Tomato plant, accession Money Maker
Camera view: tilt-top (135 deg); turntable rotation: 60 degrees
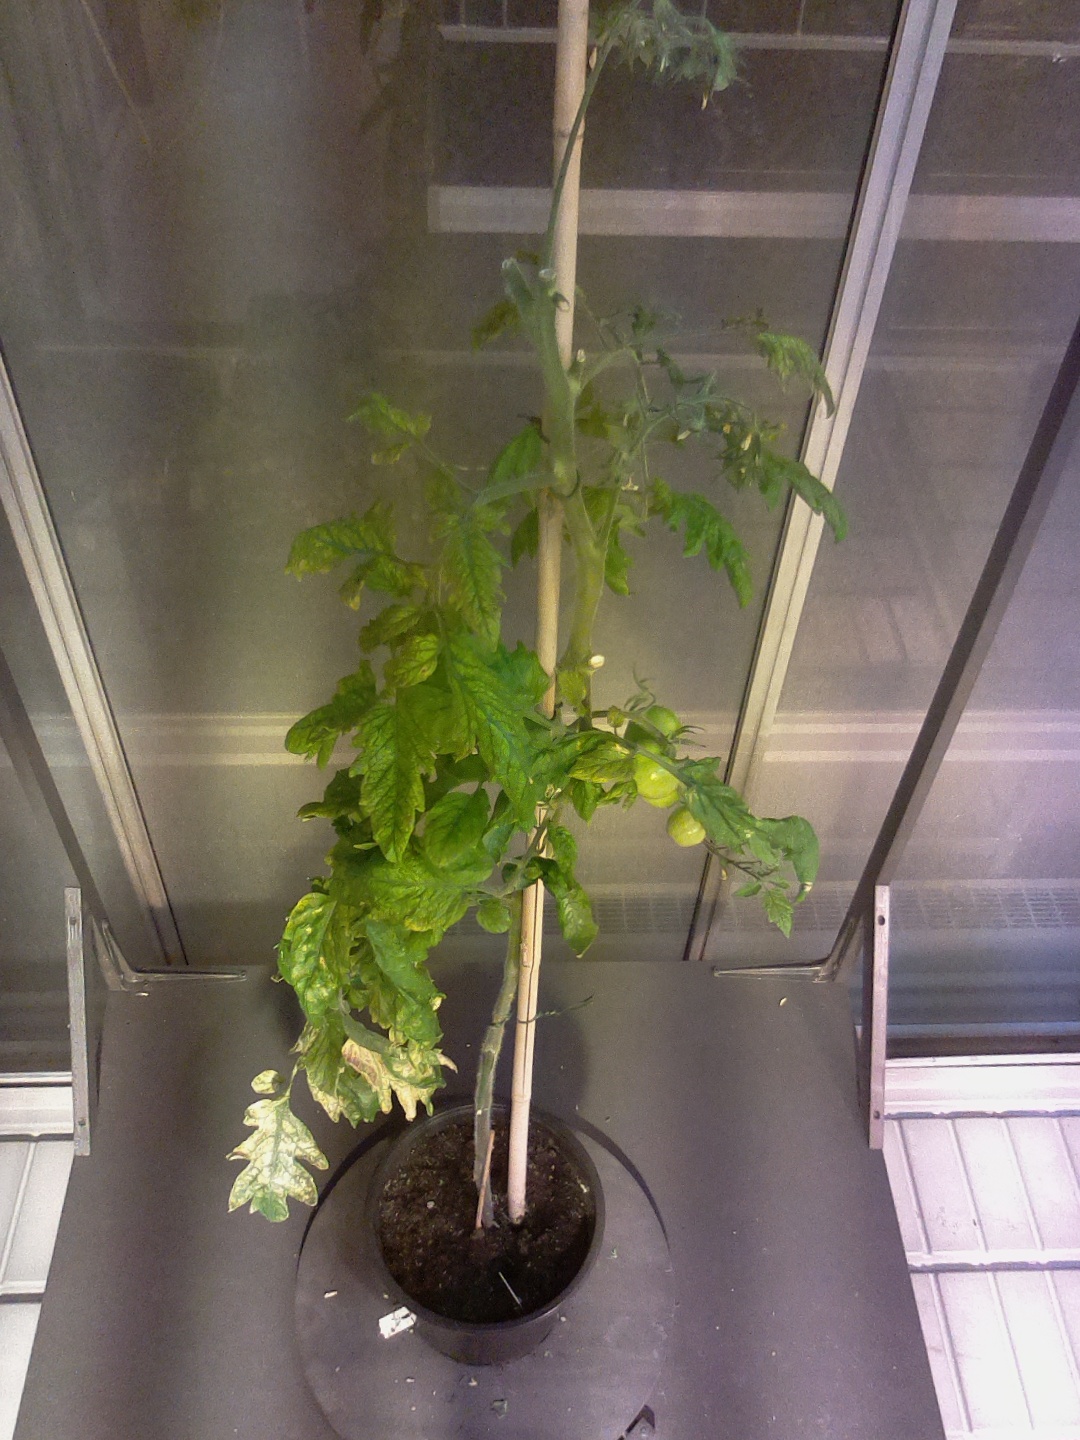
BBCH growth stage 77: 70%-80% of final fruit size